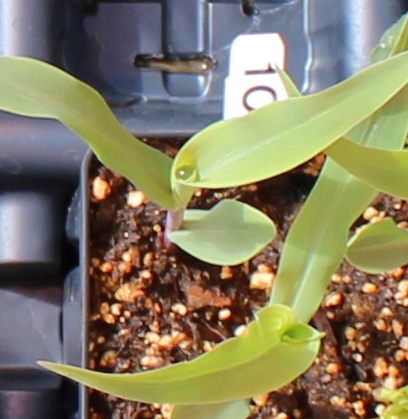
Label: Corn